Lars Vogt

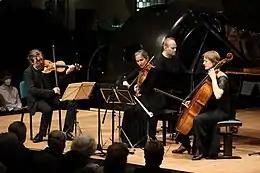
Vogt's last concert, at Spannungen

He was a dedicated chamber musician, focused on the repertoire of music from the classical period and the romantic era. He also collaborated with composers such as Volker David Kirchner, Thomas Larcher, Kryštof Mařatka and Erkki-Sven Tüür. He founded the festival Spannungen for chamber music in Heimbach (Eifel) in the hydro-electric power plant Kraftwerk Heimbach in 1998. Many of the concerts with friends were recorded live. Reviewer Jan Brachmann from the FAZ noted that Dvořák's "Dumky Trio" was played by violinist Christian Tetzlaff, cellist Tanja Tetzlaff and Vogt, as if the players took time for sinking together into moods ("für das gemeinsame Versinken in Stimmungen"). Vogt gave his last concert there, playing on 26 June 2022 with Christian Tetzlaff, Barbara Buntrock and Tanja Tetzlaff the Piano Quartet No. 3 by Johannes Brahms.